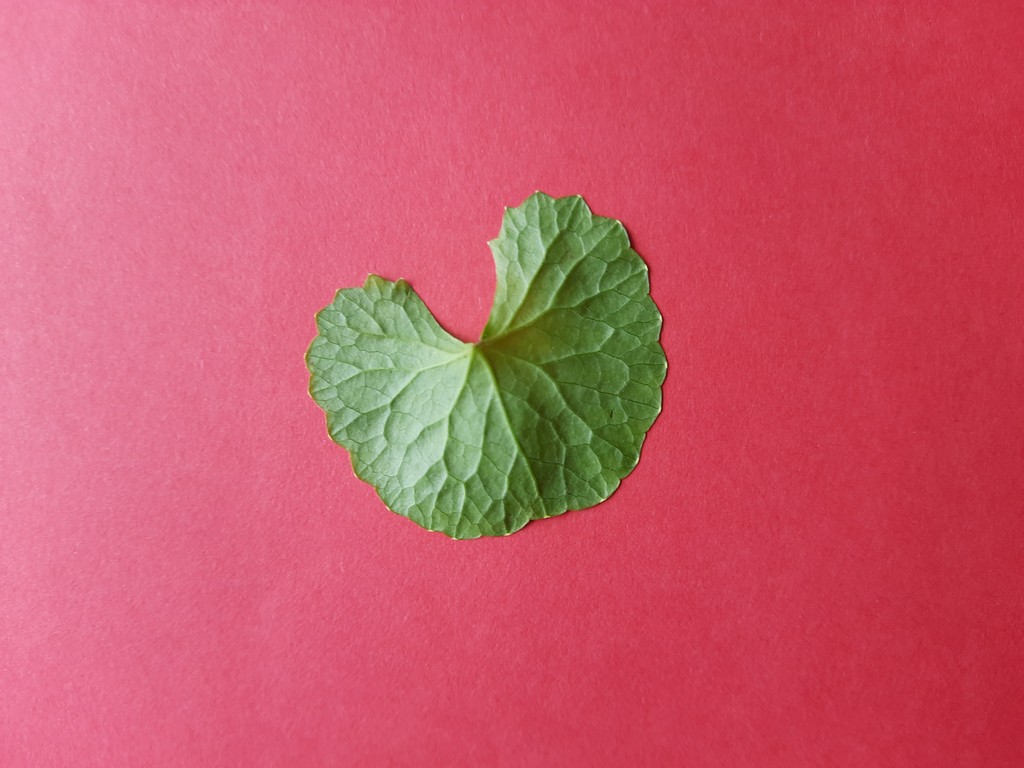
Label: Healthy